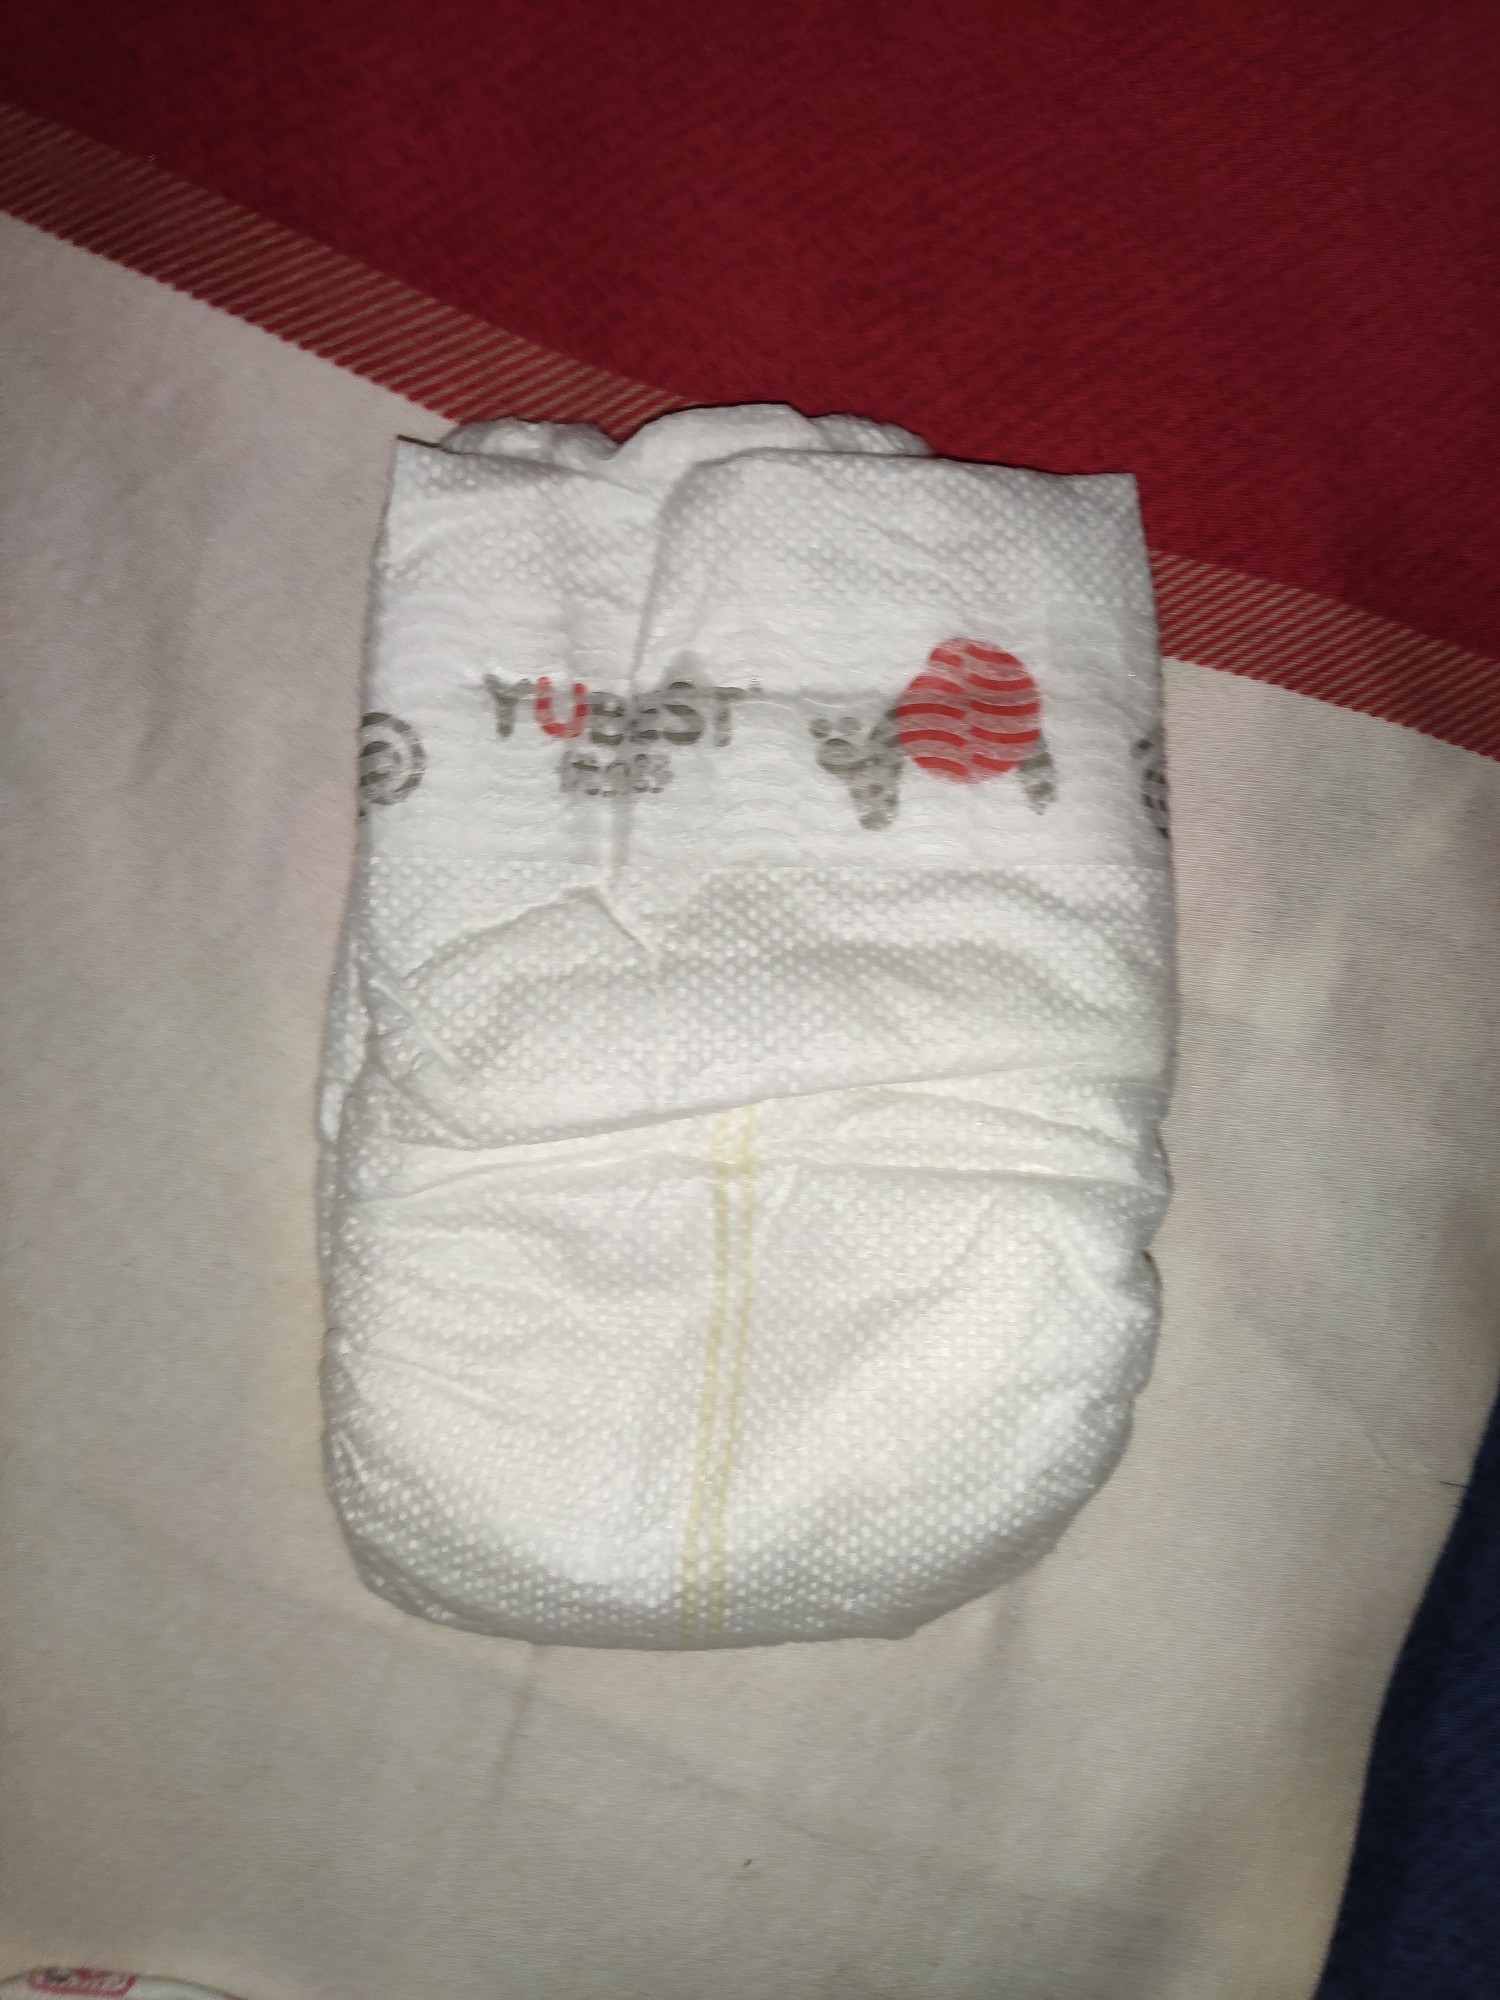
Label: trash